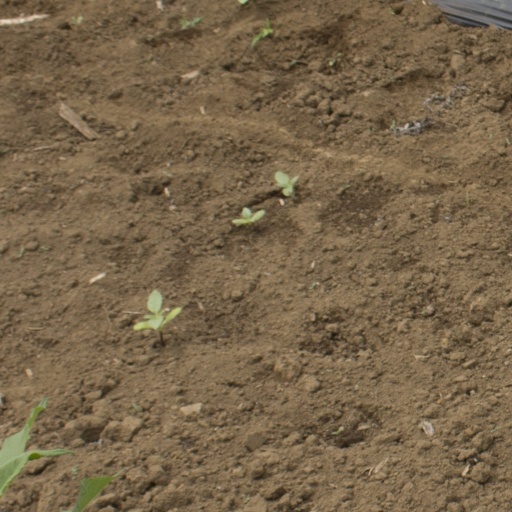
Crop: Jerusalem artichoke